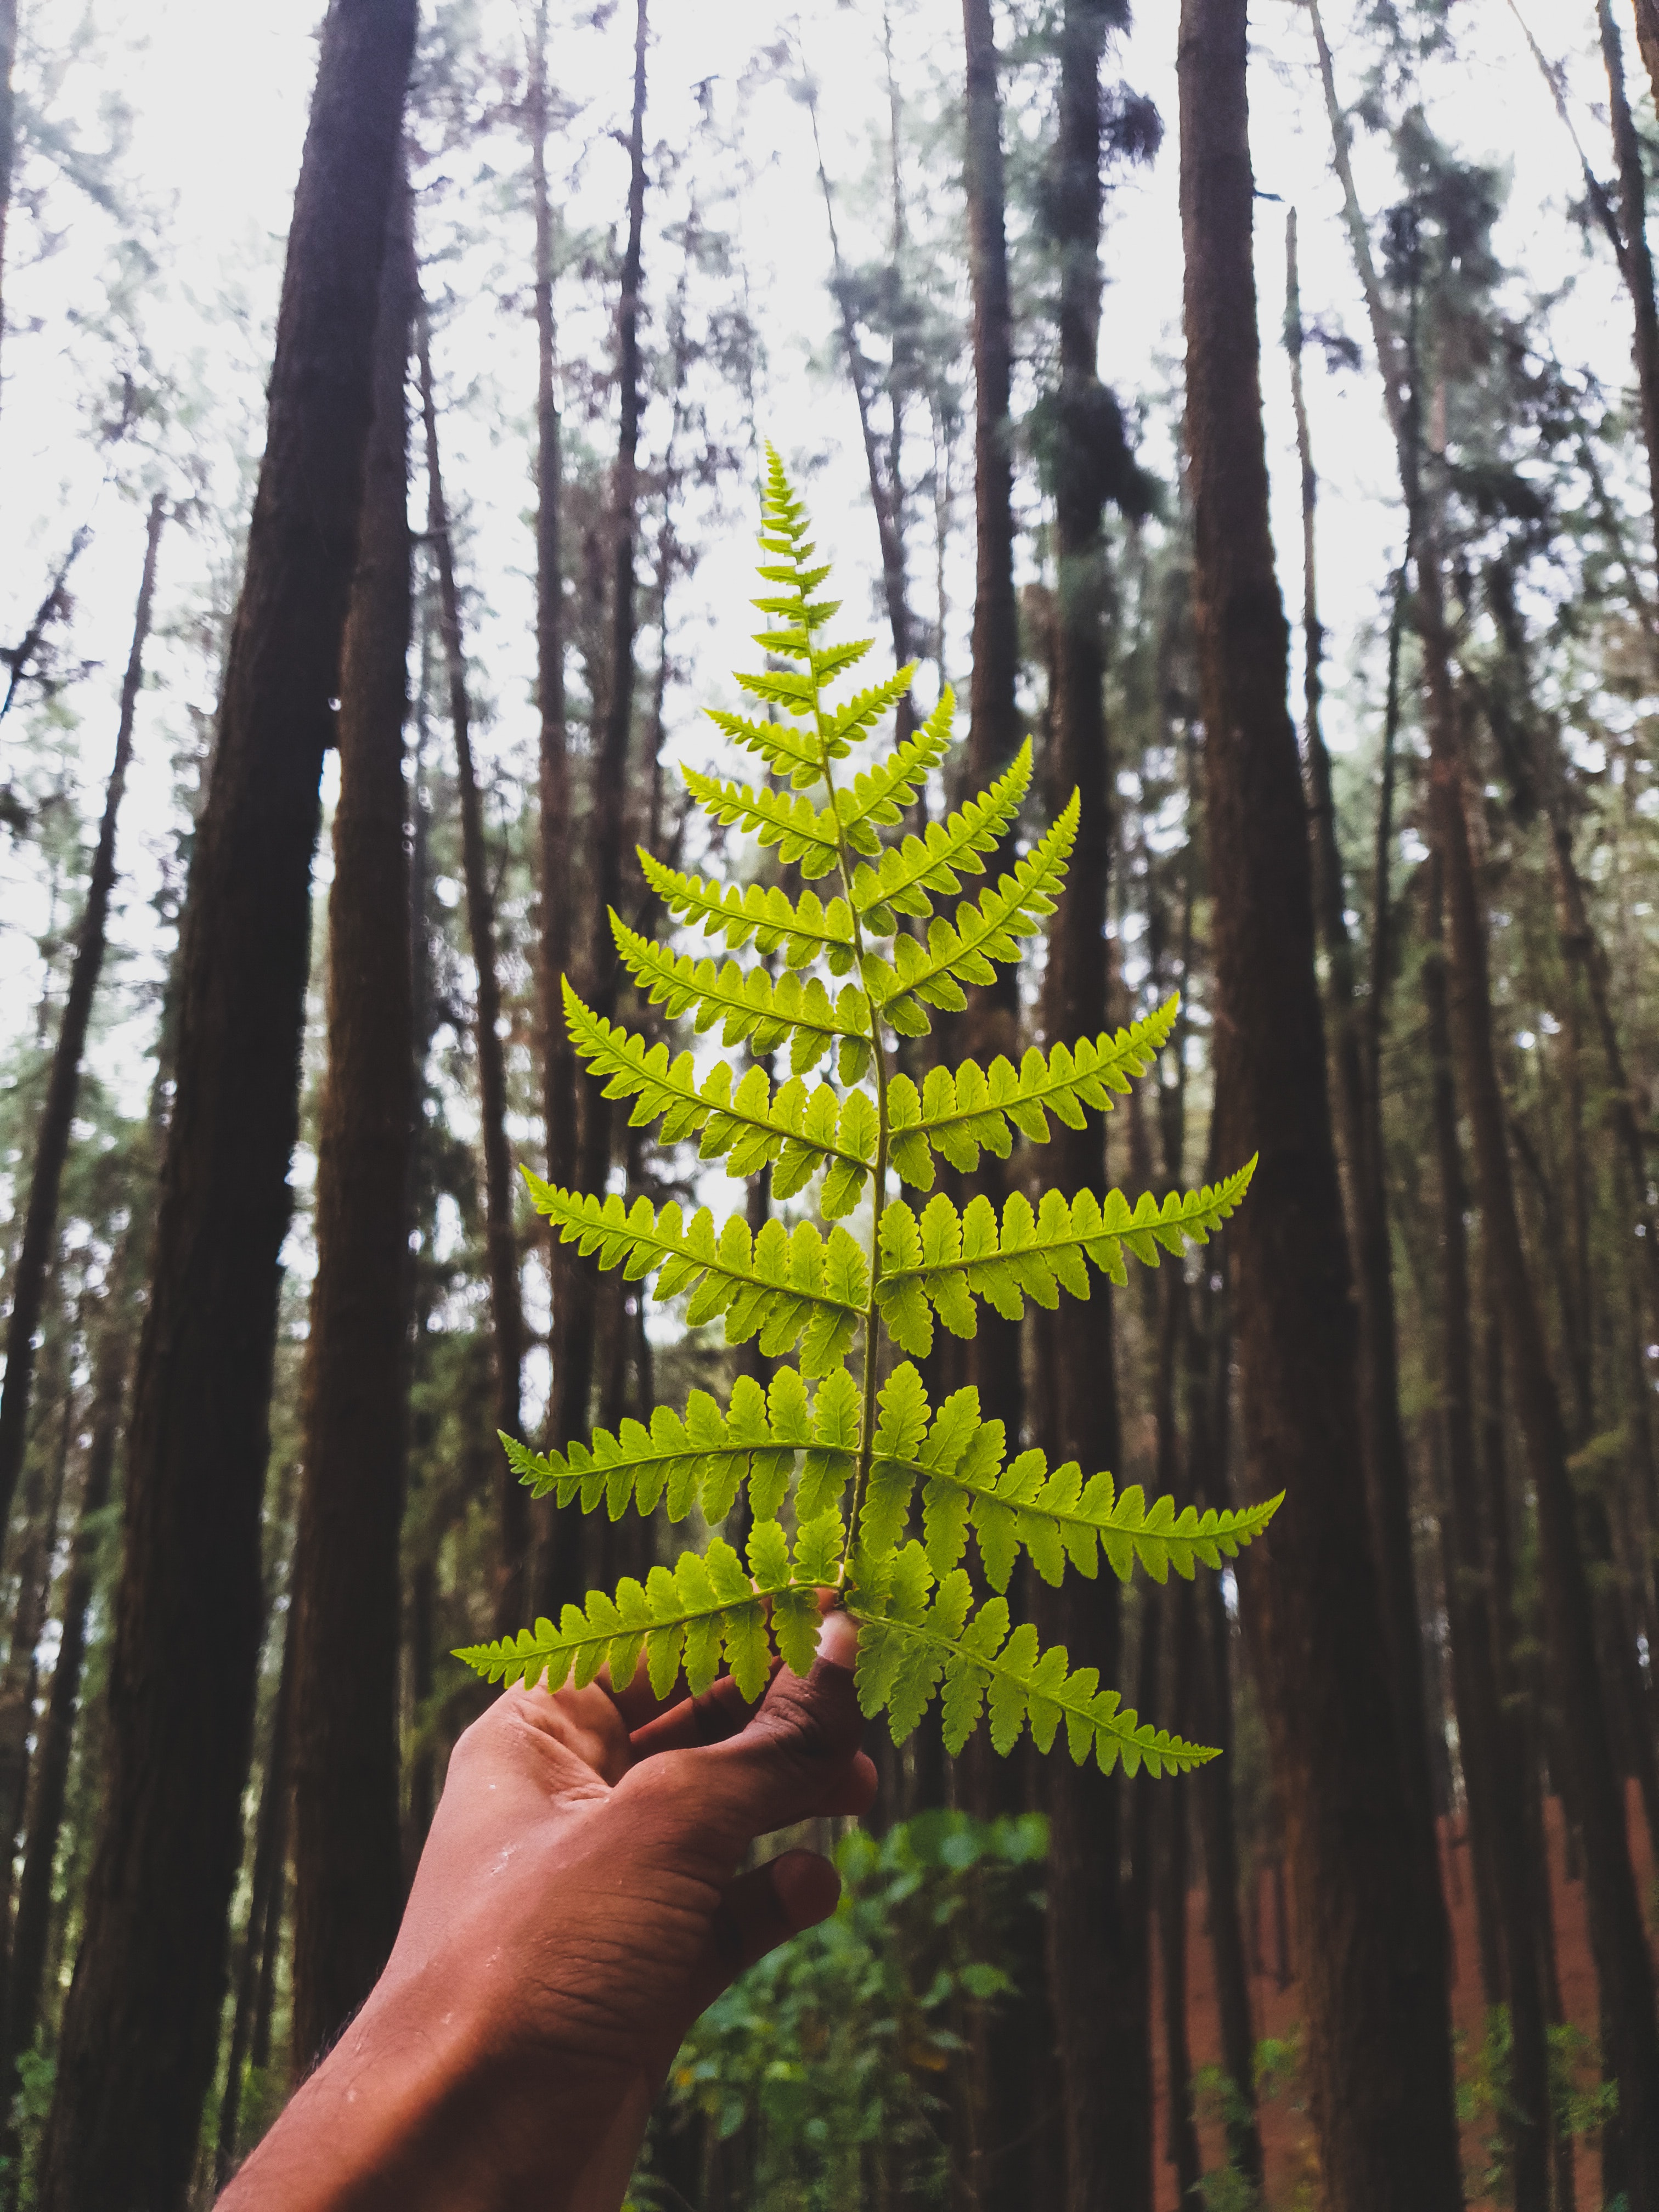
shortleaf black spruce, balsam fir, tree, Yellow fir, oregon pine, Canadian fir, forest, natural environment, sugar pine, tropical and subtropical coniferous forests, lodgepole pine, plant, biome, spruce fir forest, woody plant, American larch, redwood, terrestrial plant, spruce, sitka spruce, leaf, vascular plant, temperate coniferous forest, pine family, conifer, evergreen, fir, red pine, old growth forest, temperate broadleaf and mixed forest, Northern hardwood forest, hackmatack, pine, fern, trunk, larch, Colorado spruce, woodland, cypress family, rainforest, plant stem